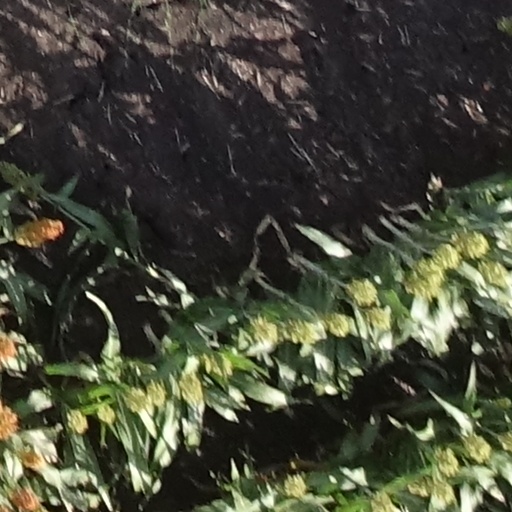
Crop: sorghum